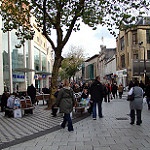
Scene: Outdoor